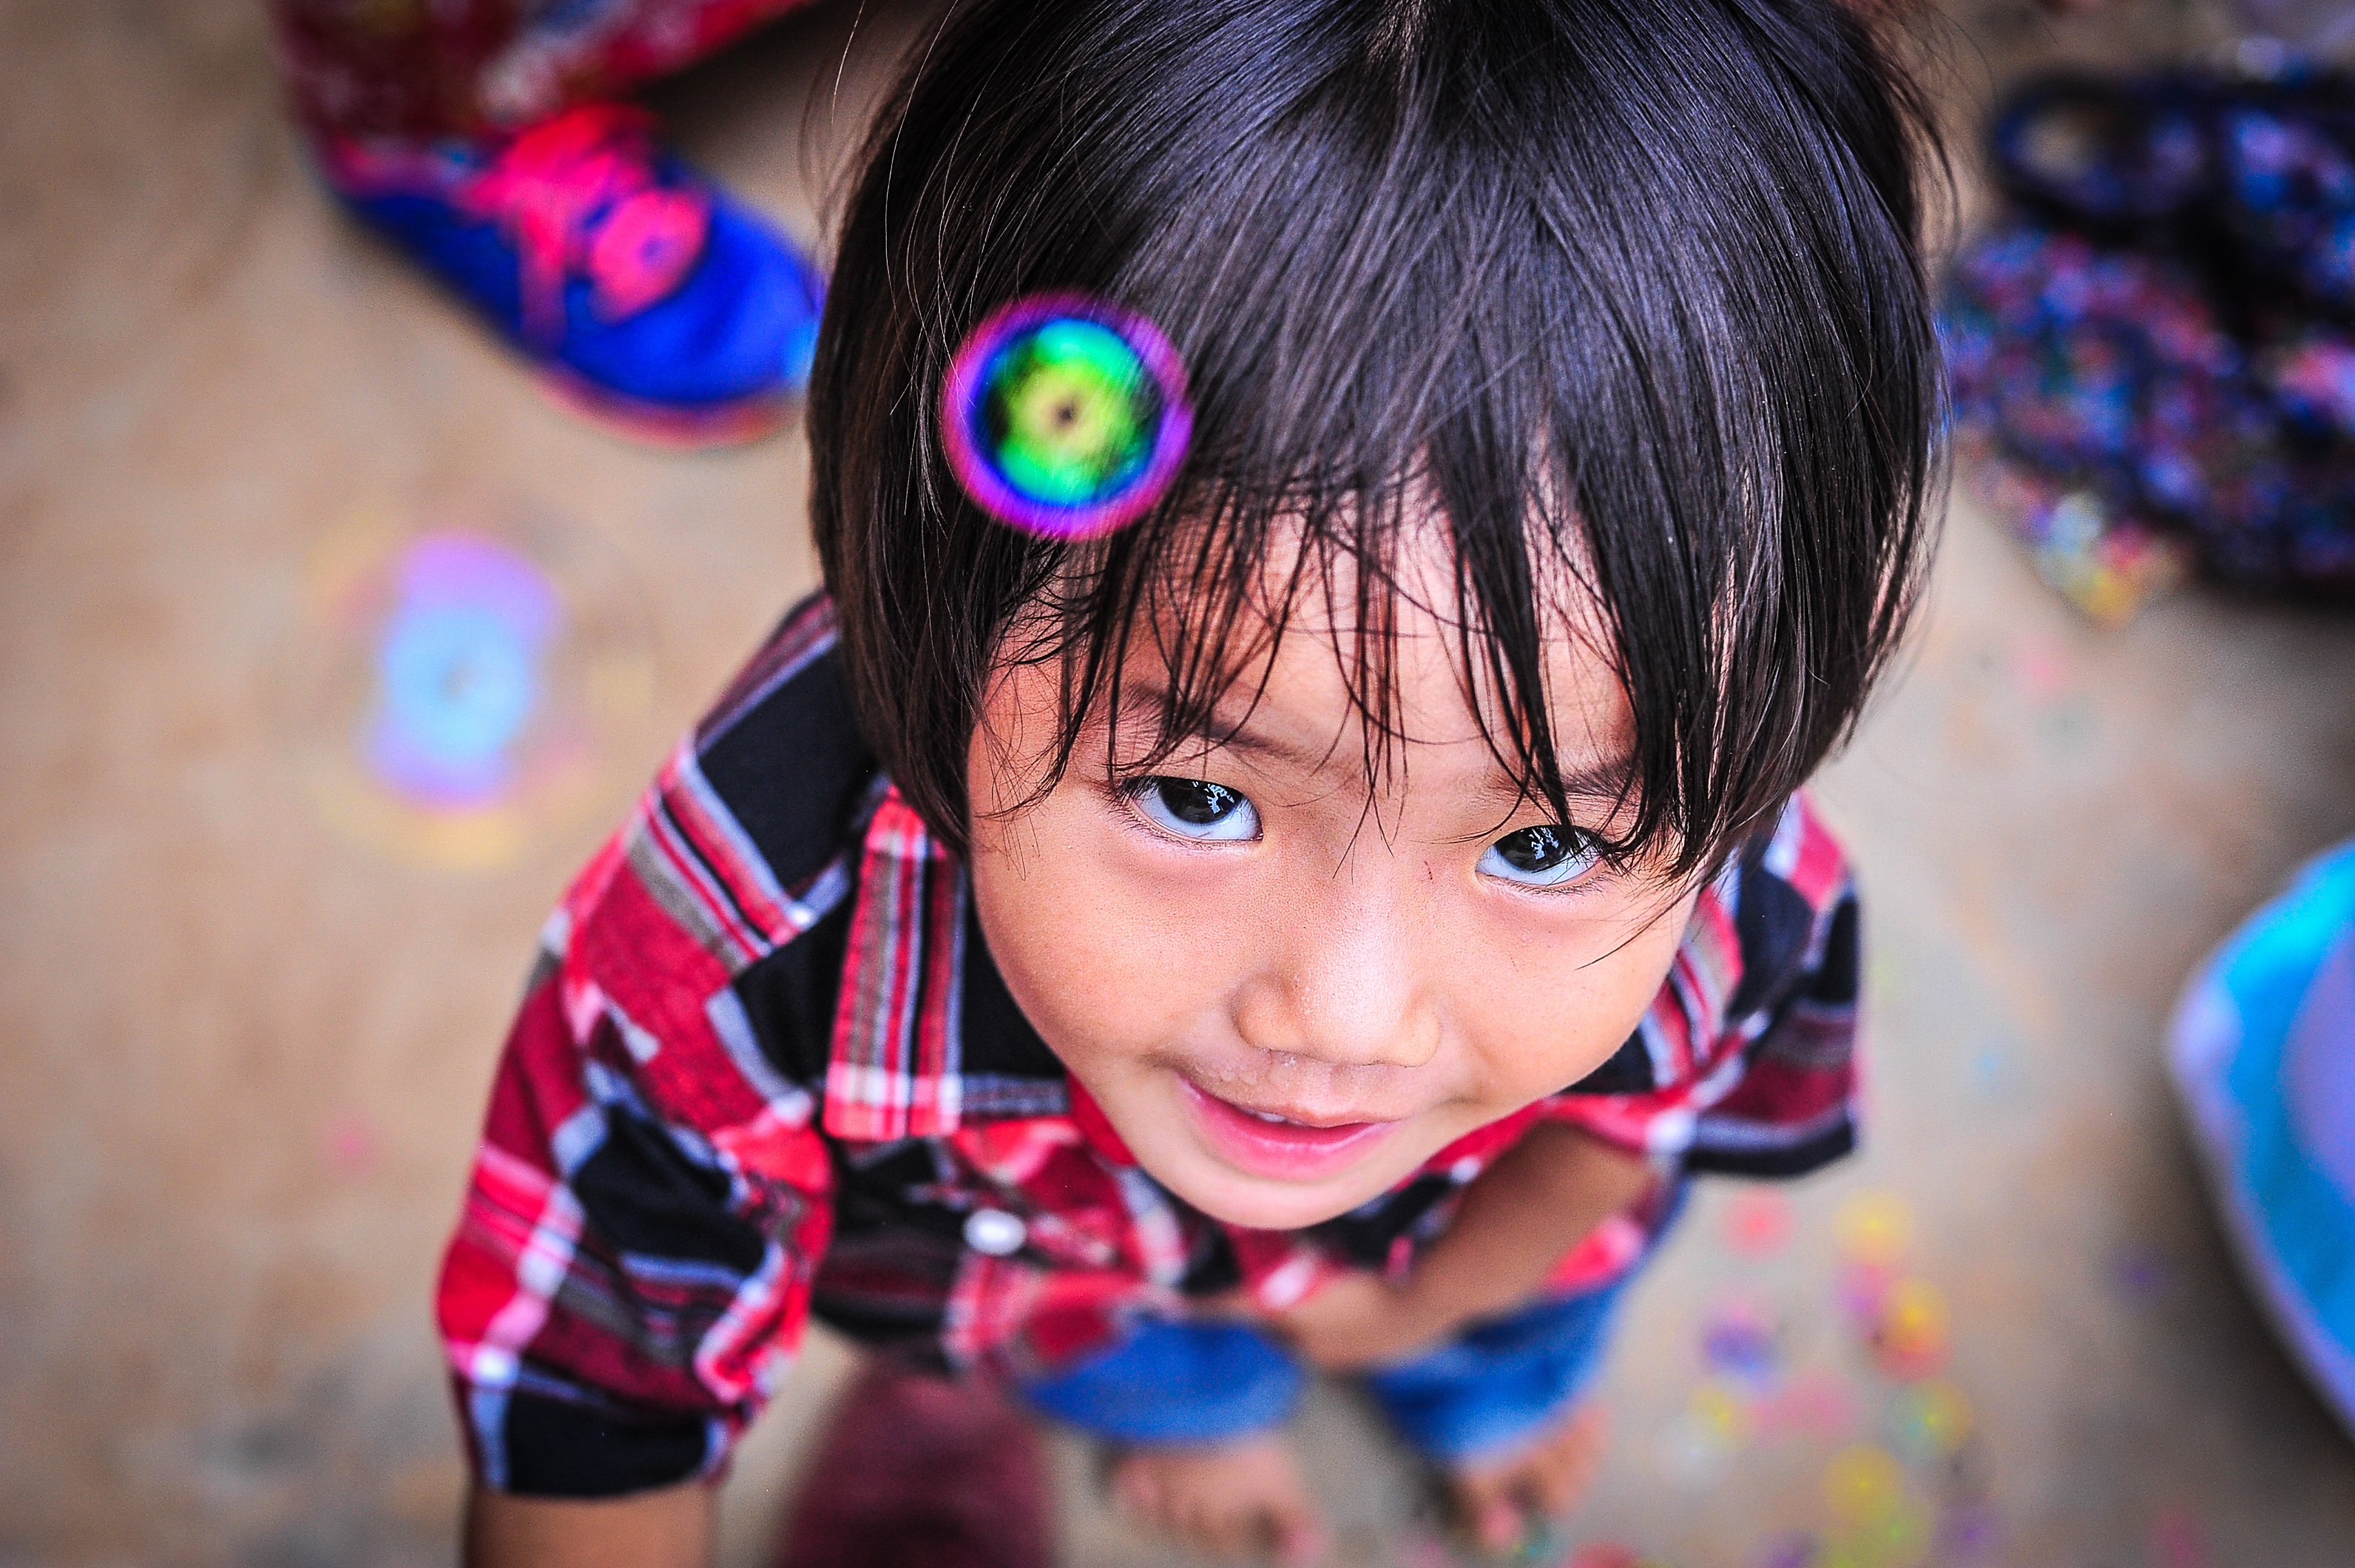
people, girl, photography, portrait, red, color, asia, child, blue, clothing, toy, bubble, mission, orphan, toddler, eye, party, skin, joy, poverty, organ, costume, anime, sweetness, myanmar